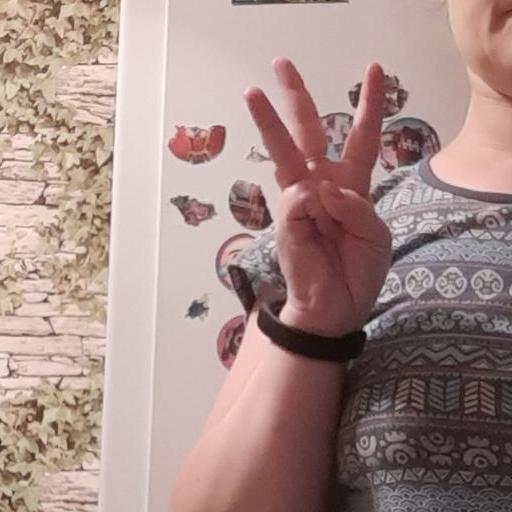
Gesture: three